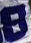
Number: 8